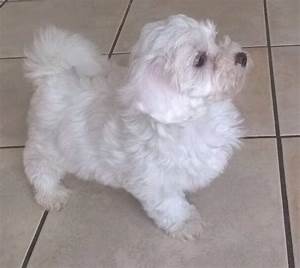
Label: cane